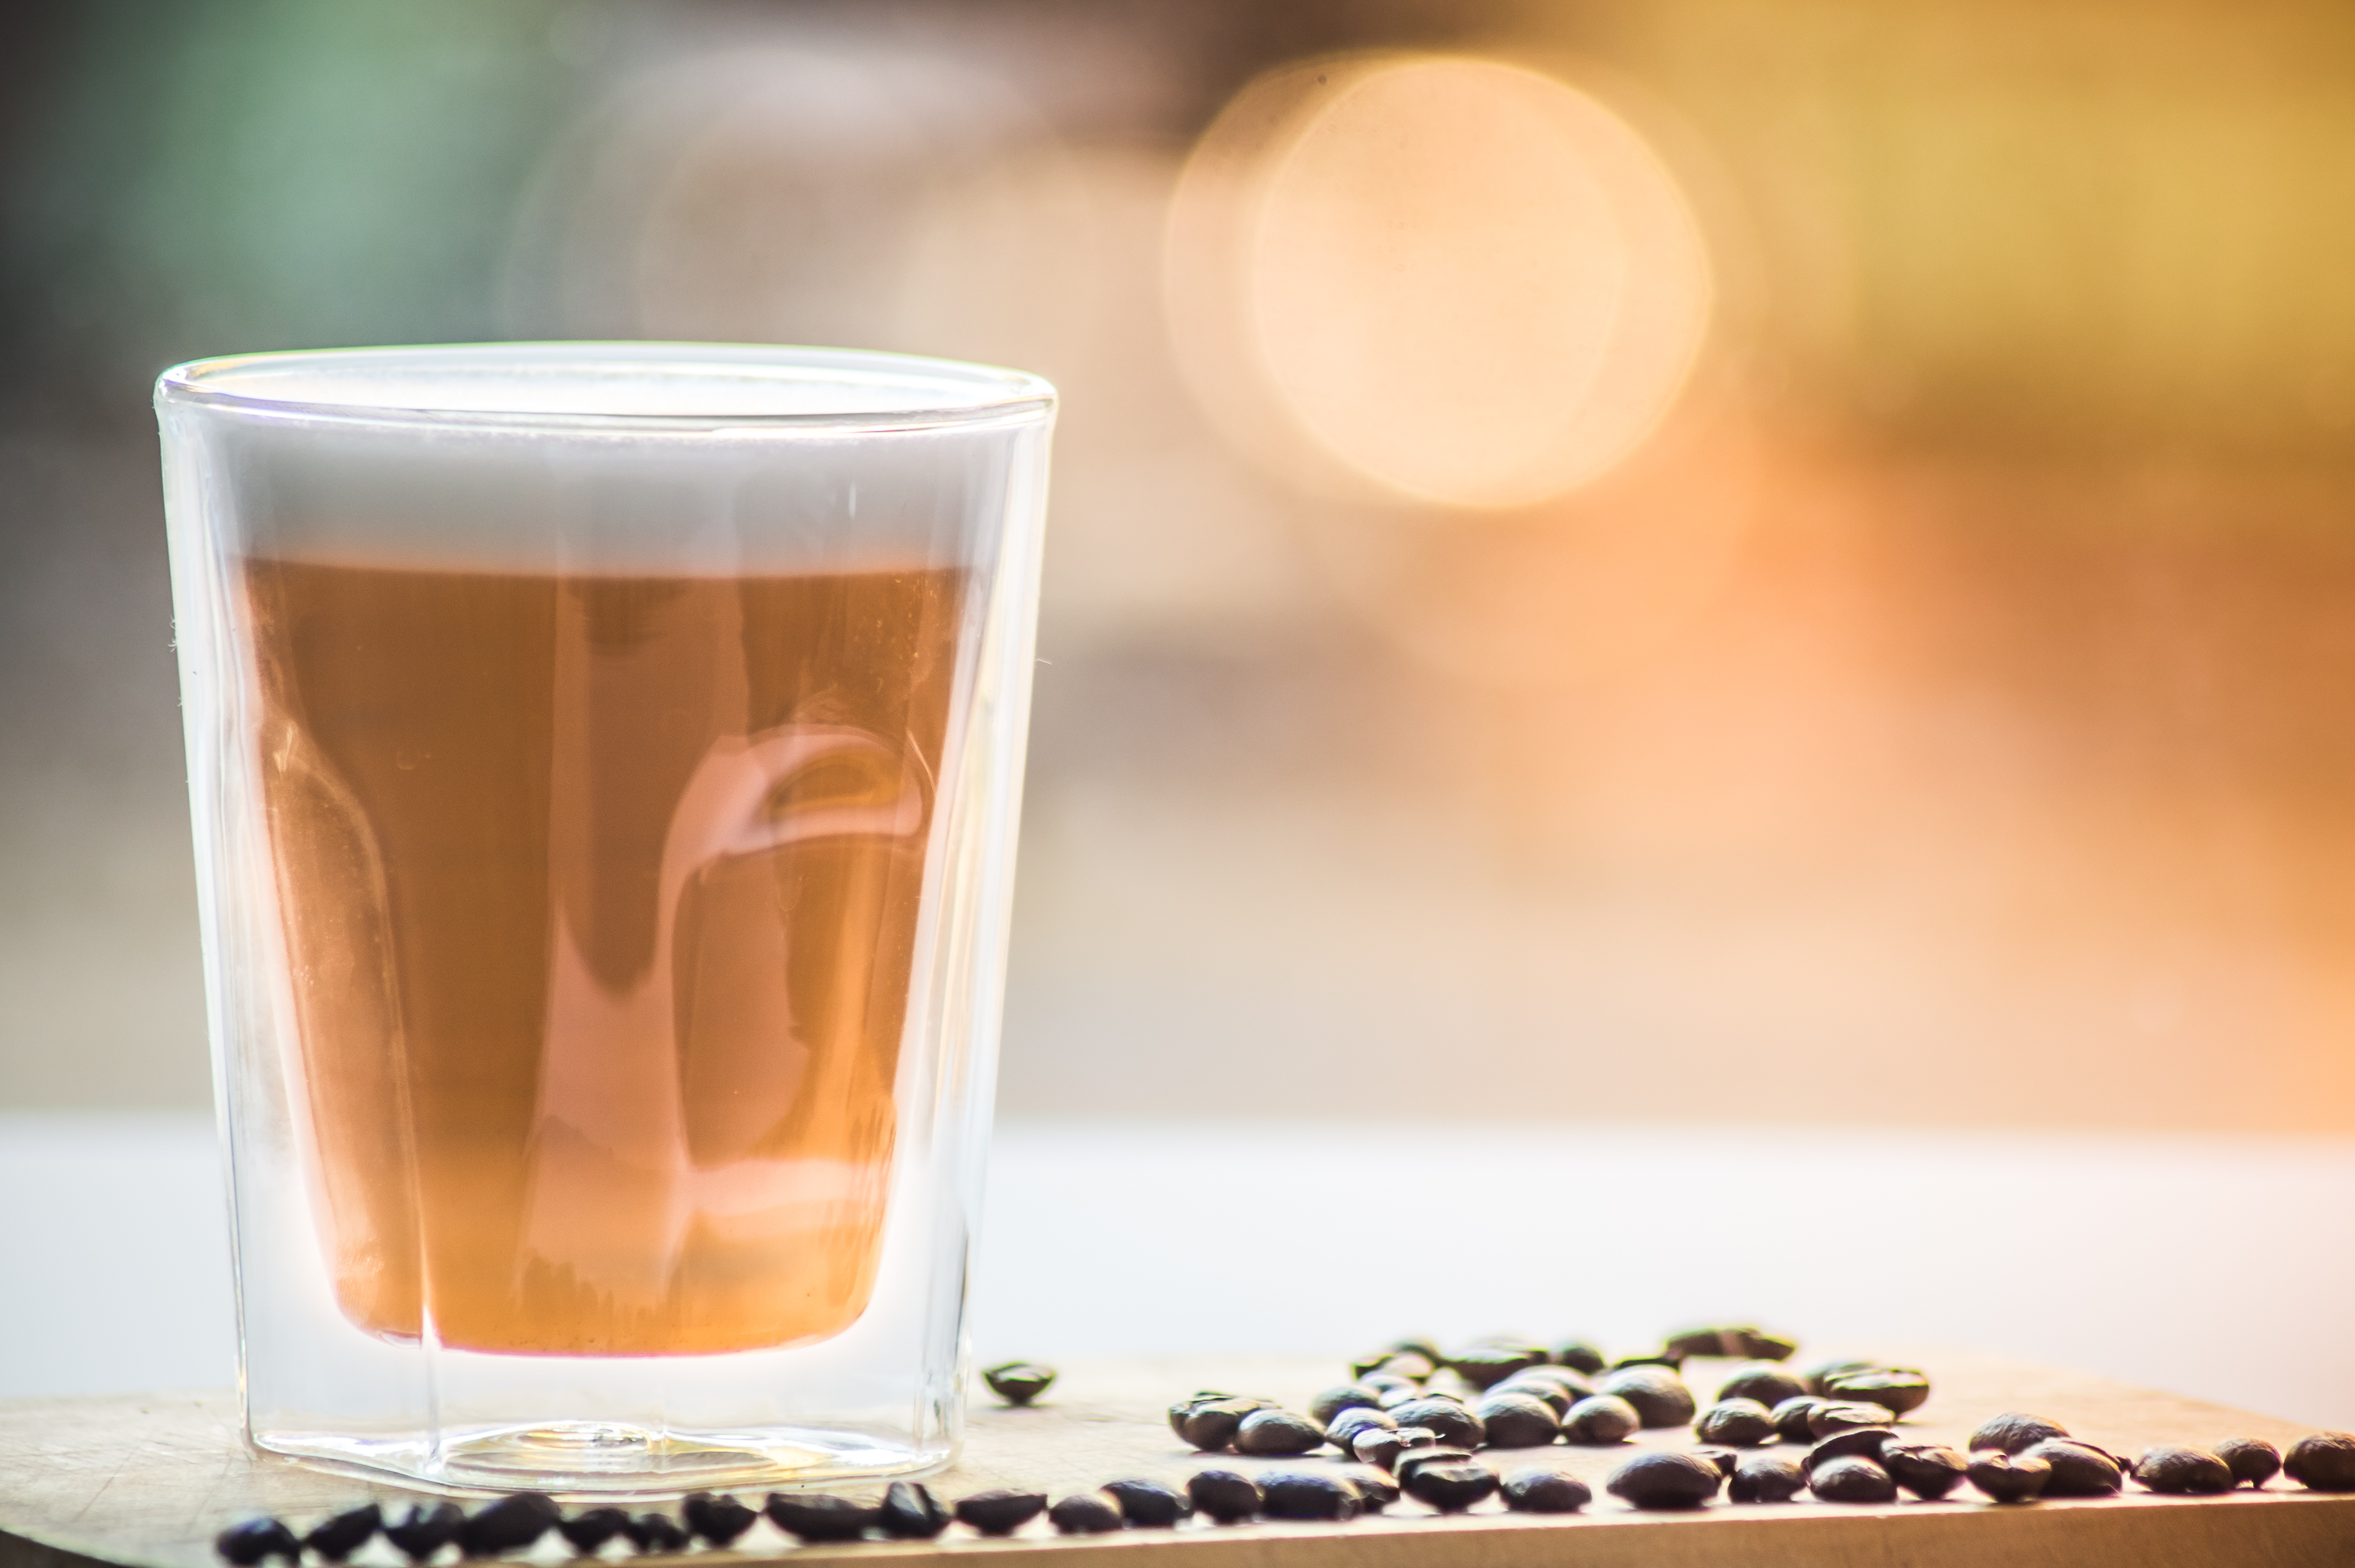
table, coffee, tea, morning, cup, drink, espresso, beer, caffeine, flavor, coffee beans, drinking glass, distilled beverage